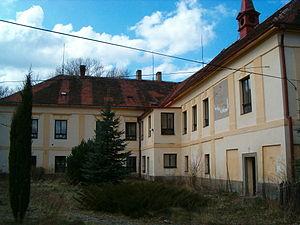
Lažany est une commune du district de Strakonice, dans la région de Bohême-du-Sud, en République tchèque. Sa population s'élevait à 62 habitants en 2017.